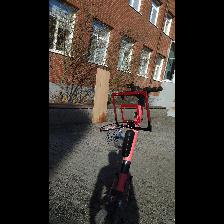
Label: NonHuman